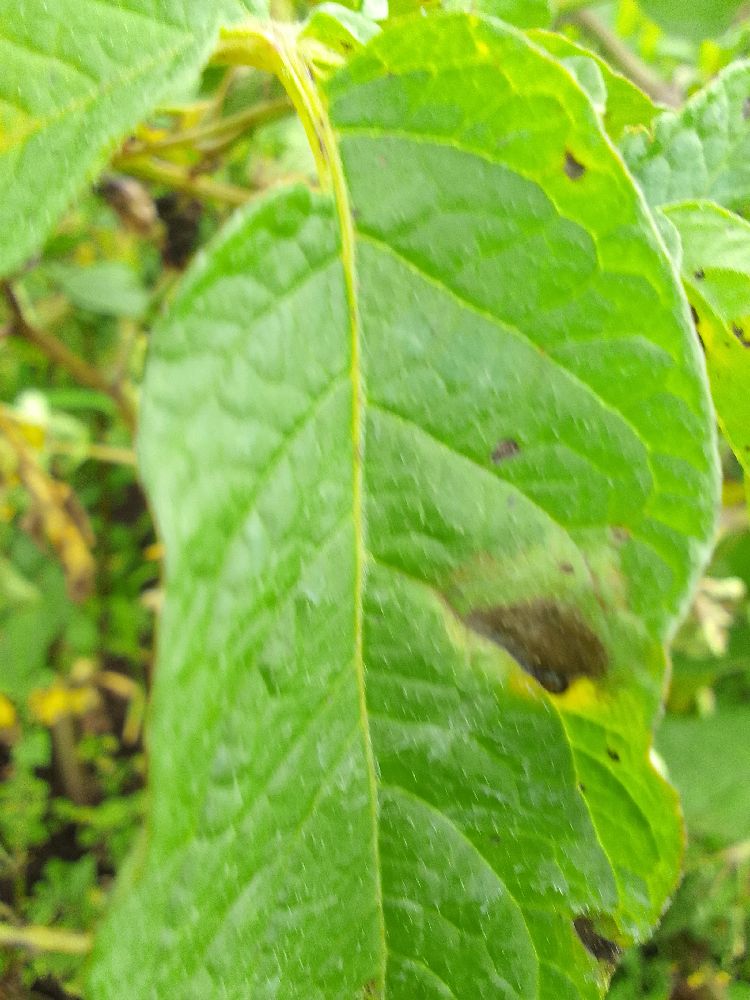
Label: Late blight